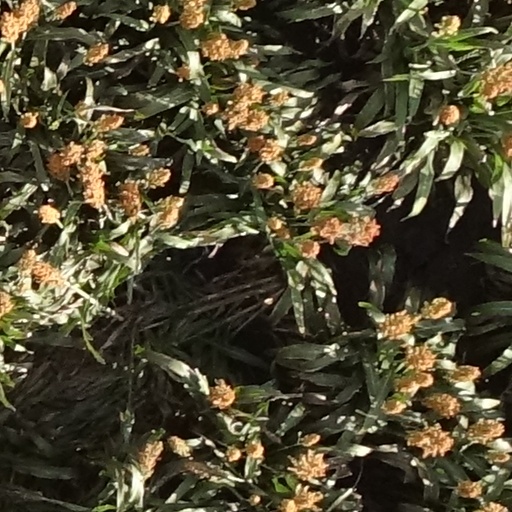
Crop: sorghum